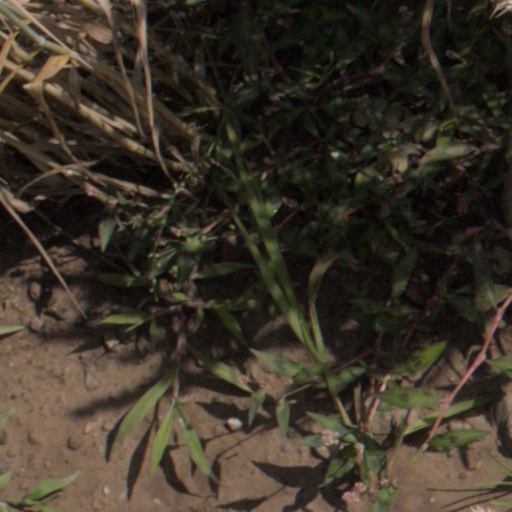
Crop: wheat